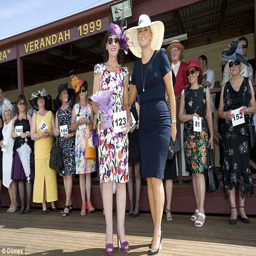
looking chic not bleak : person was happy to help judge the fashions on the field